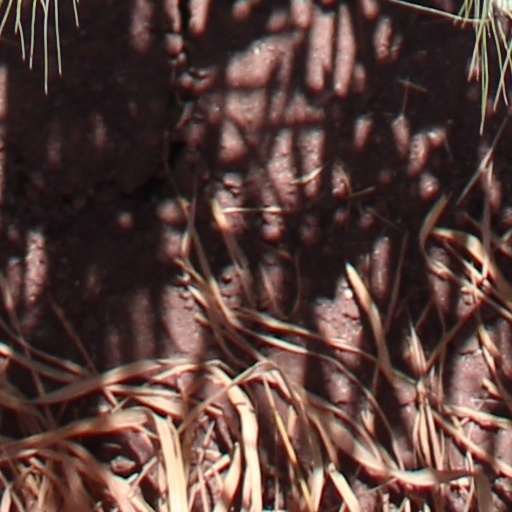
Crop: wheat